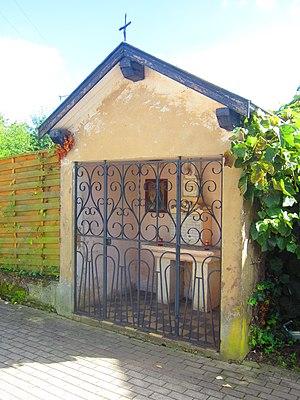
Dalem chapelle-oratoire
Dalem est une commune française située dans le département de la Moselle et le bassin de vie de la Moselle-est, en région Grand Est.